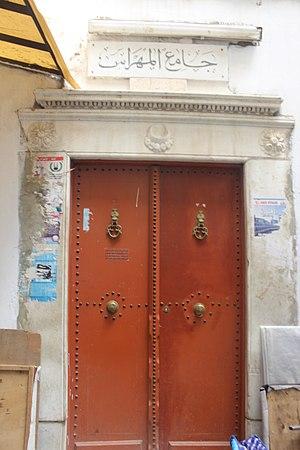
La médina de Tunis مدينة تونس العتيقة
La mosquée El Mehras est une mosquée tunisienne située à l'est de la médina de Tunis.